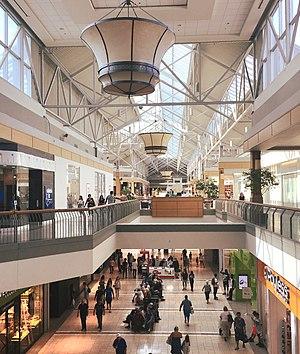
Fairview Pointe-Claire est un centre commercial situé dans la ville de Pointe-Claire sur l'île de Montréal.